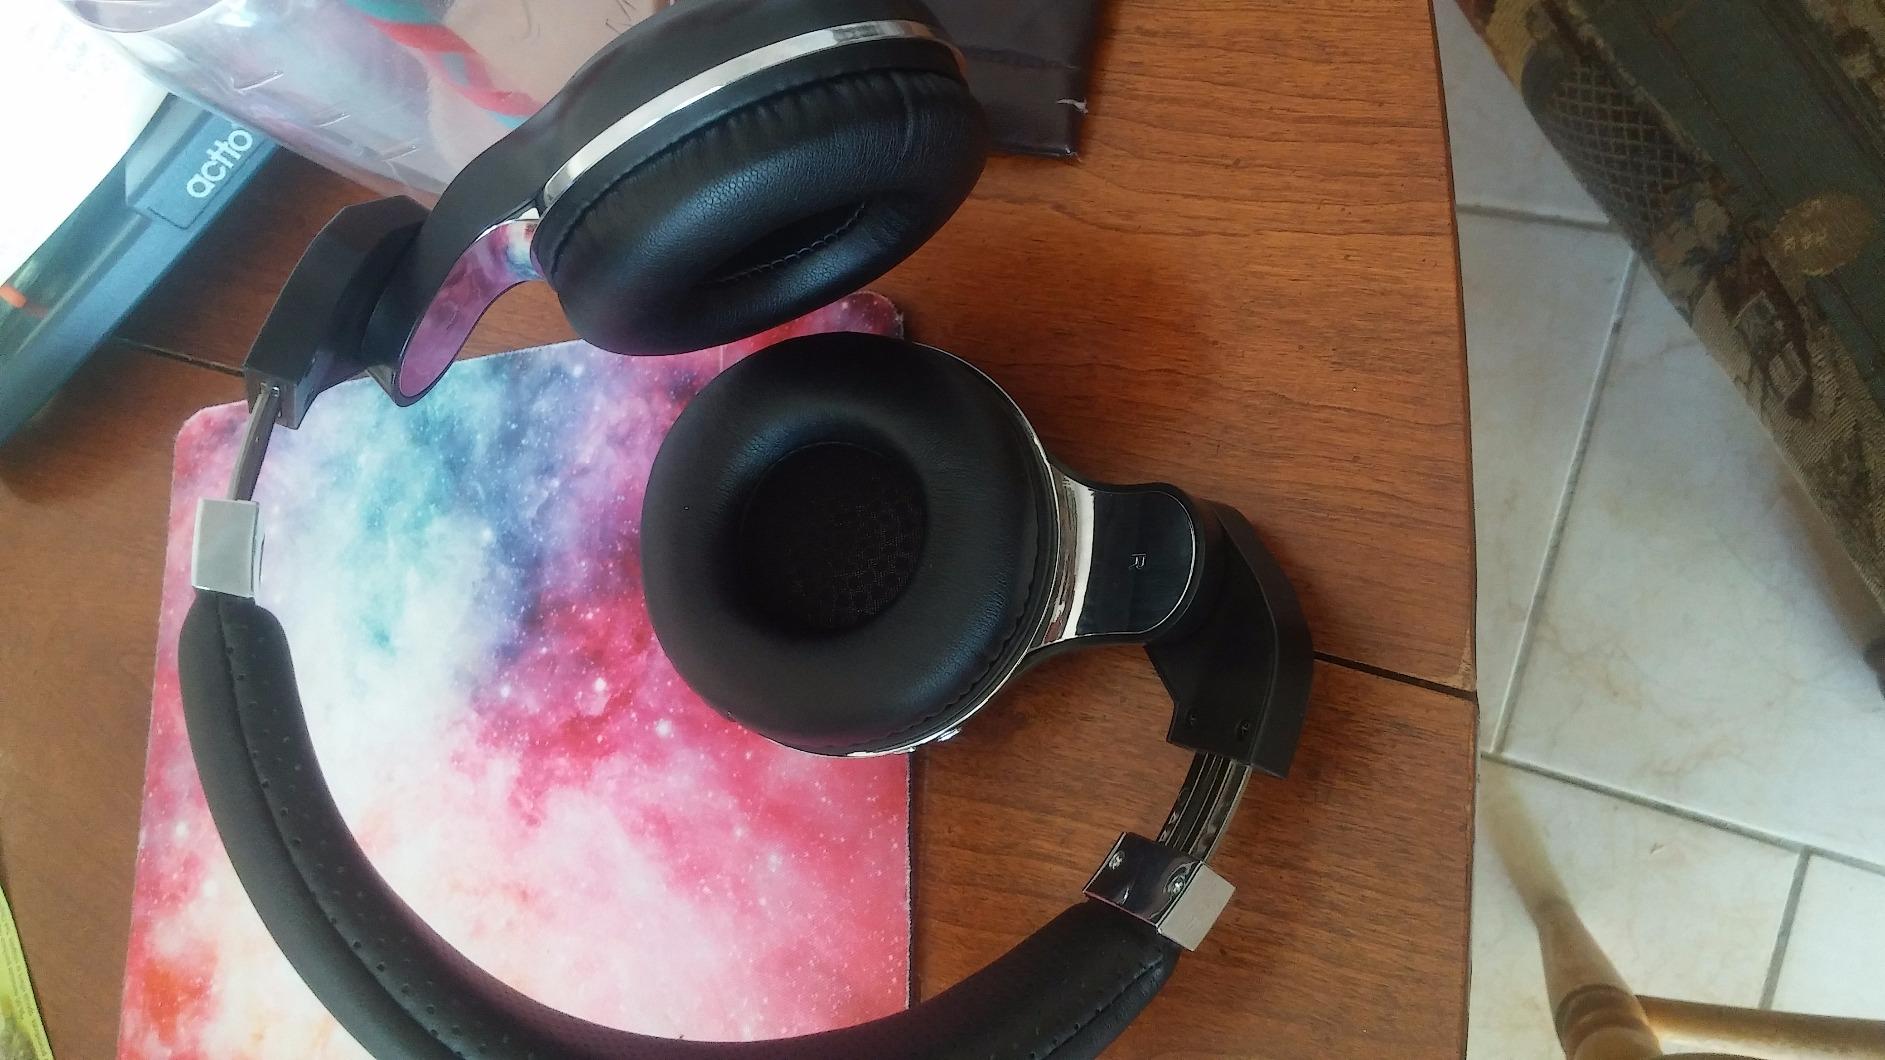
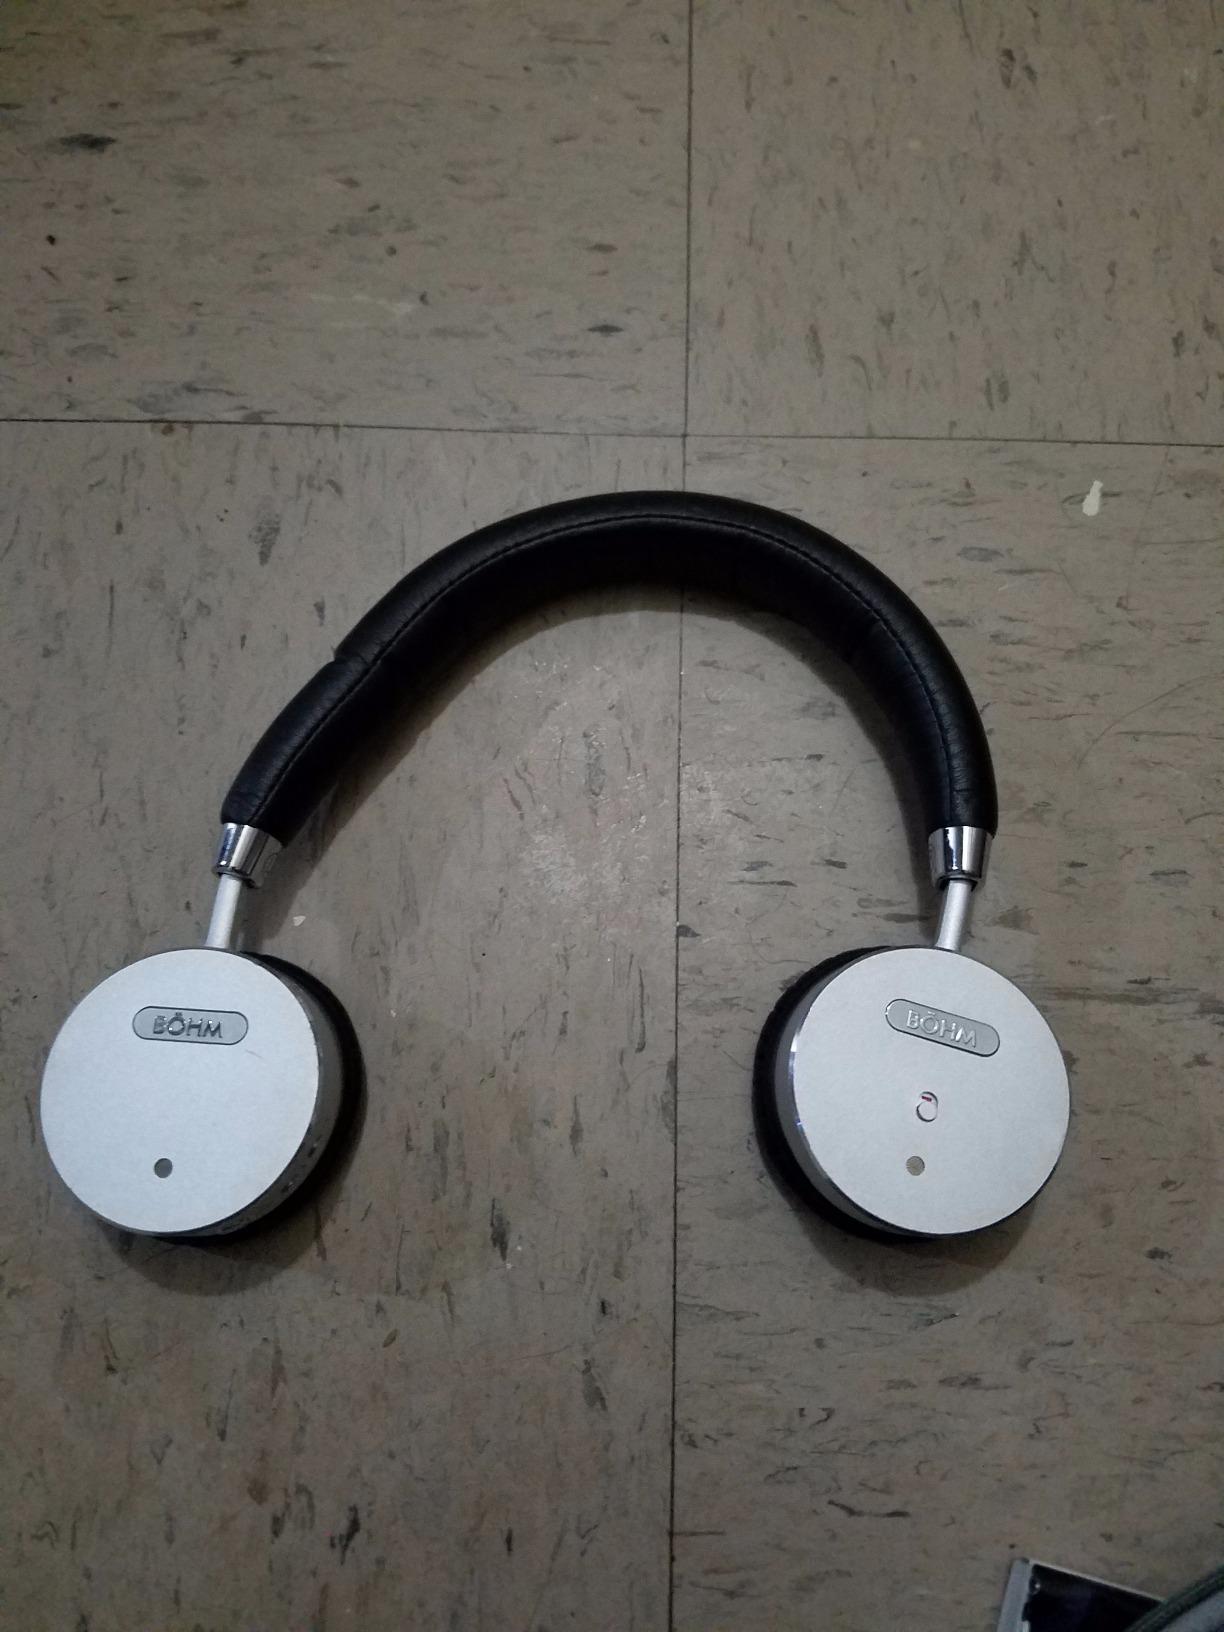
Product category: headphones
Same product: no